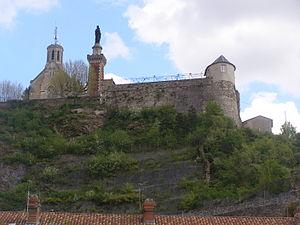
Chapelle et vierge sur la colline de Pipet
Pipet est une colline et un quartier situé à l'est du centre-ville de Vienne en Isère.
Le château de Pipet est un ancien château fort du XIᵉ siècle dont les vestiges se dressent sur la commune de Vienne dans le département de l'Isère et la région Rhône-Alpes.
La ville de Vienne, qui se situe dans la vallée du Rhône, est entourée par plusieurs collines et plateaux. Sa superficie est de 2 265 hectares ; Vienne est dominée par quatorze collines principales : son altitude varie entre 150 mètres au sud et 408 mètres.